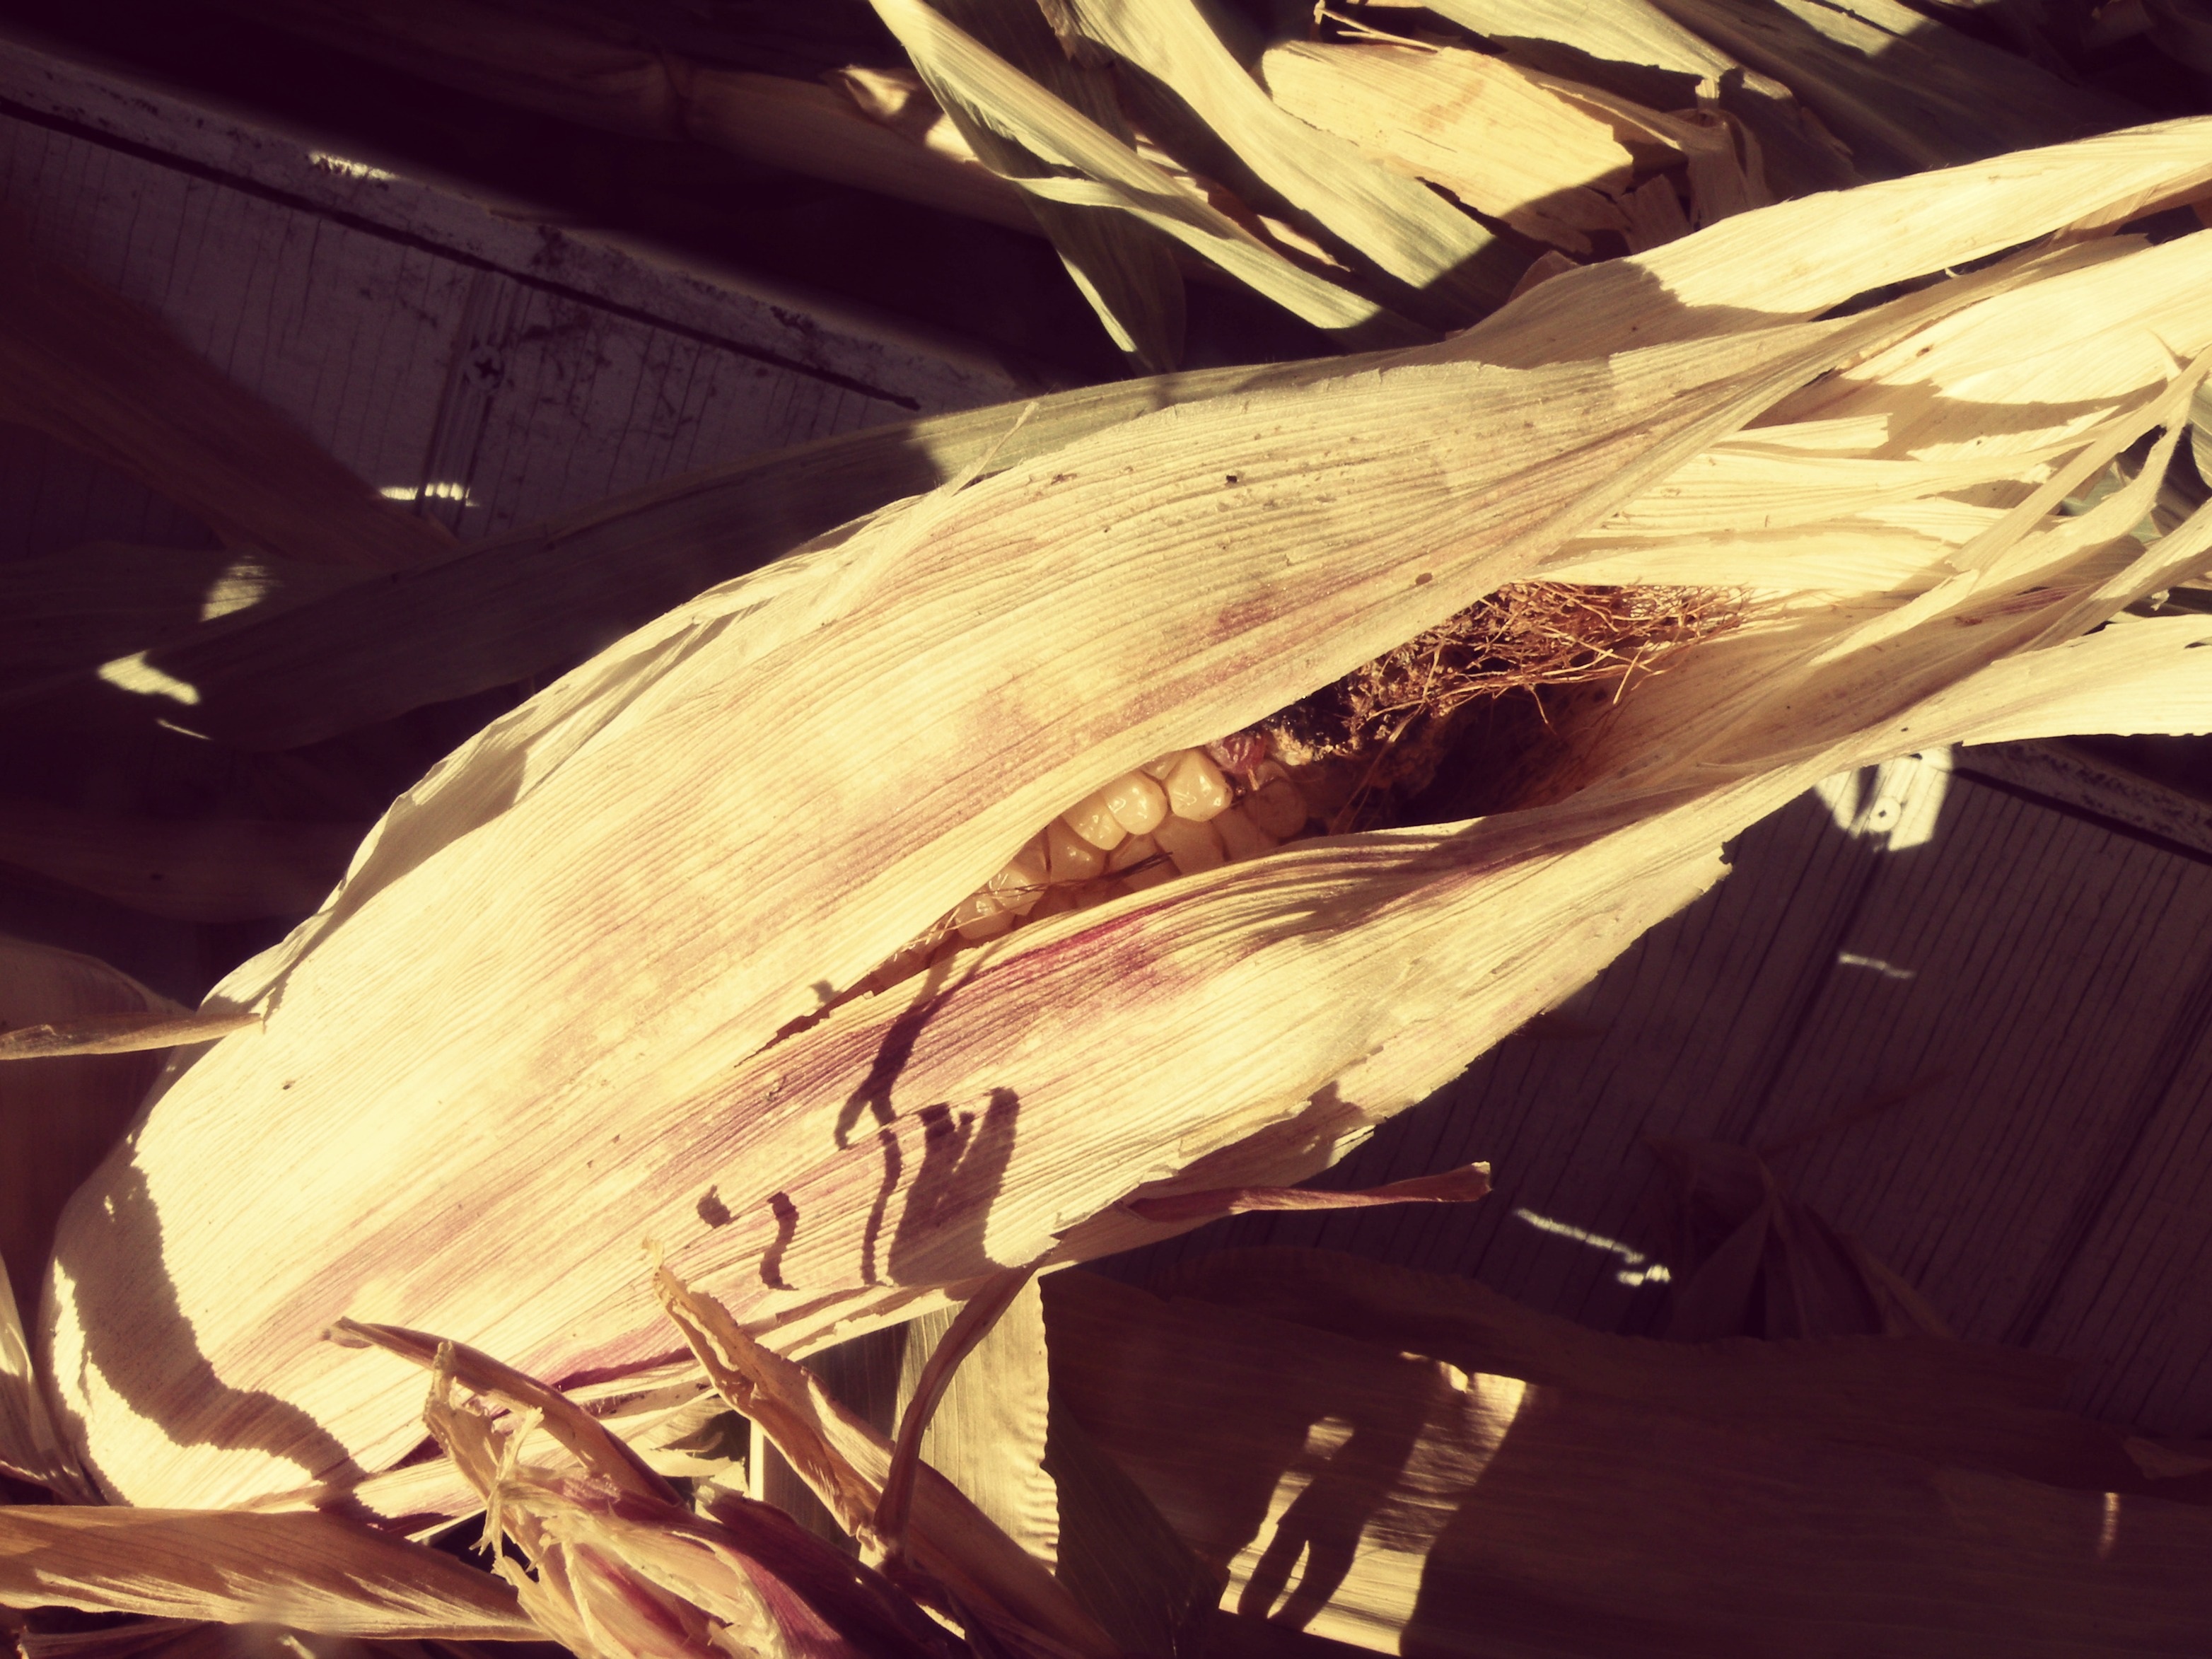
wing, light, wood, farm, airplane, aircraft, ripe, harvest, vegetable, crop, natural, corn, fresh, ear, agriculture, cob, freshness, art, vegetarian, shape, maize, organic, husk, atmosphere of earth